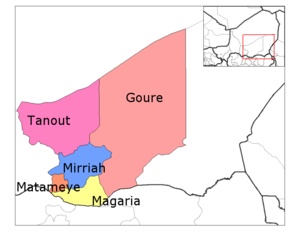
La région de Zinder est située au centre-est du Niger, autour de la ville de Zinder. Elle couvre une superficie de 155 778 km², et s’étend en latitude entre les parallèles 12° 48’ et 17° 30’ nord et en longitude entre 7° 20’ et 12° 0’ est.